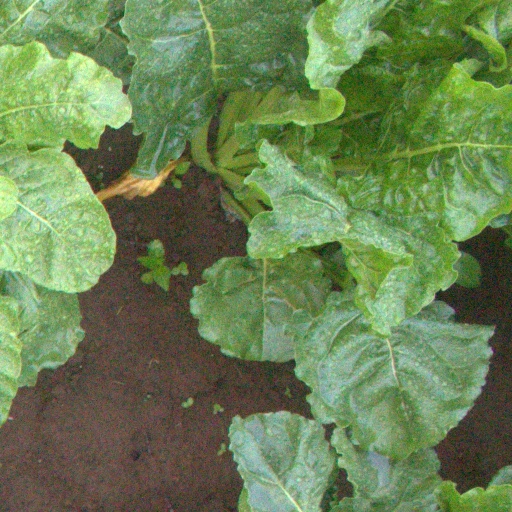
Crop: sugar beet